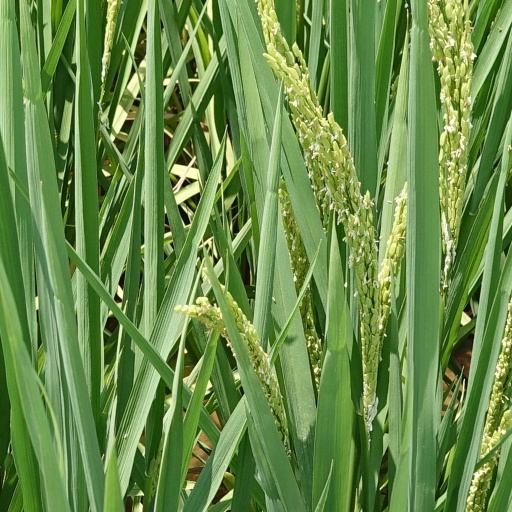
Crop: rice